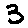
Label: 3